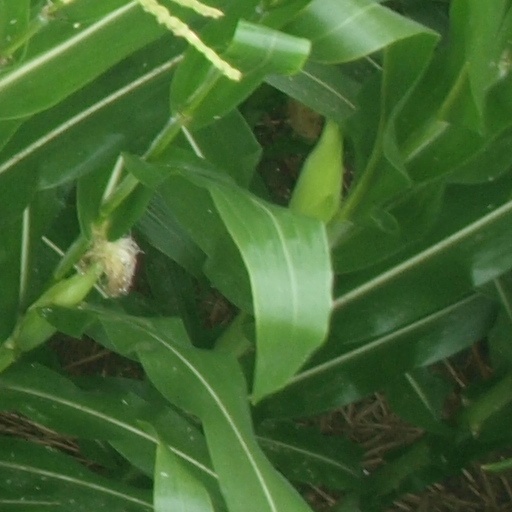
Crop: maize; corn